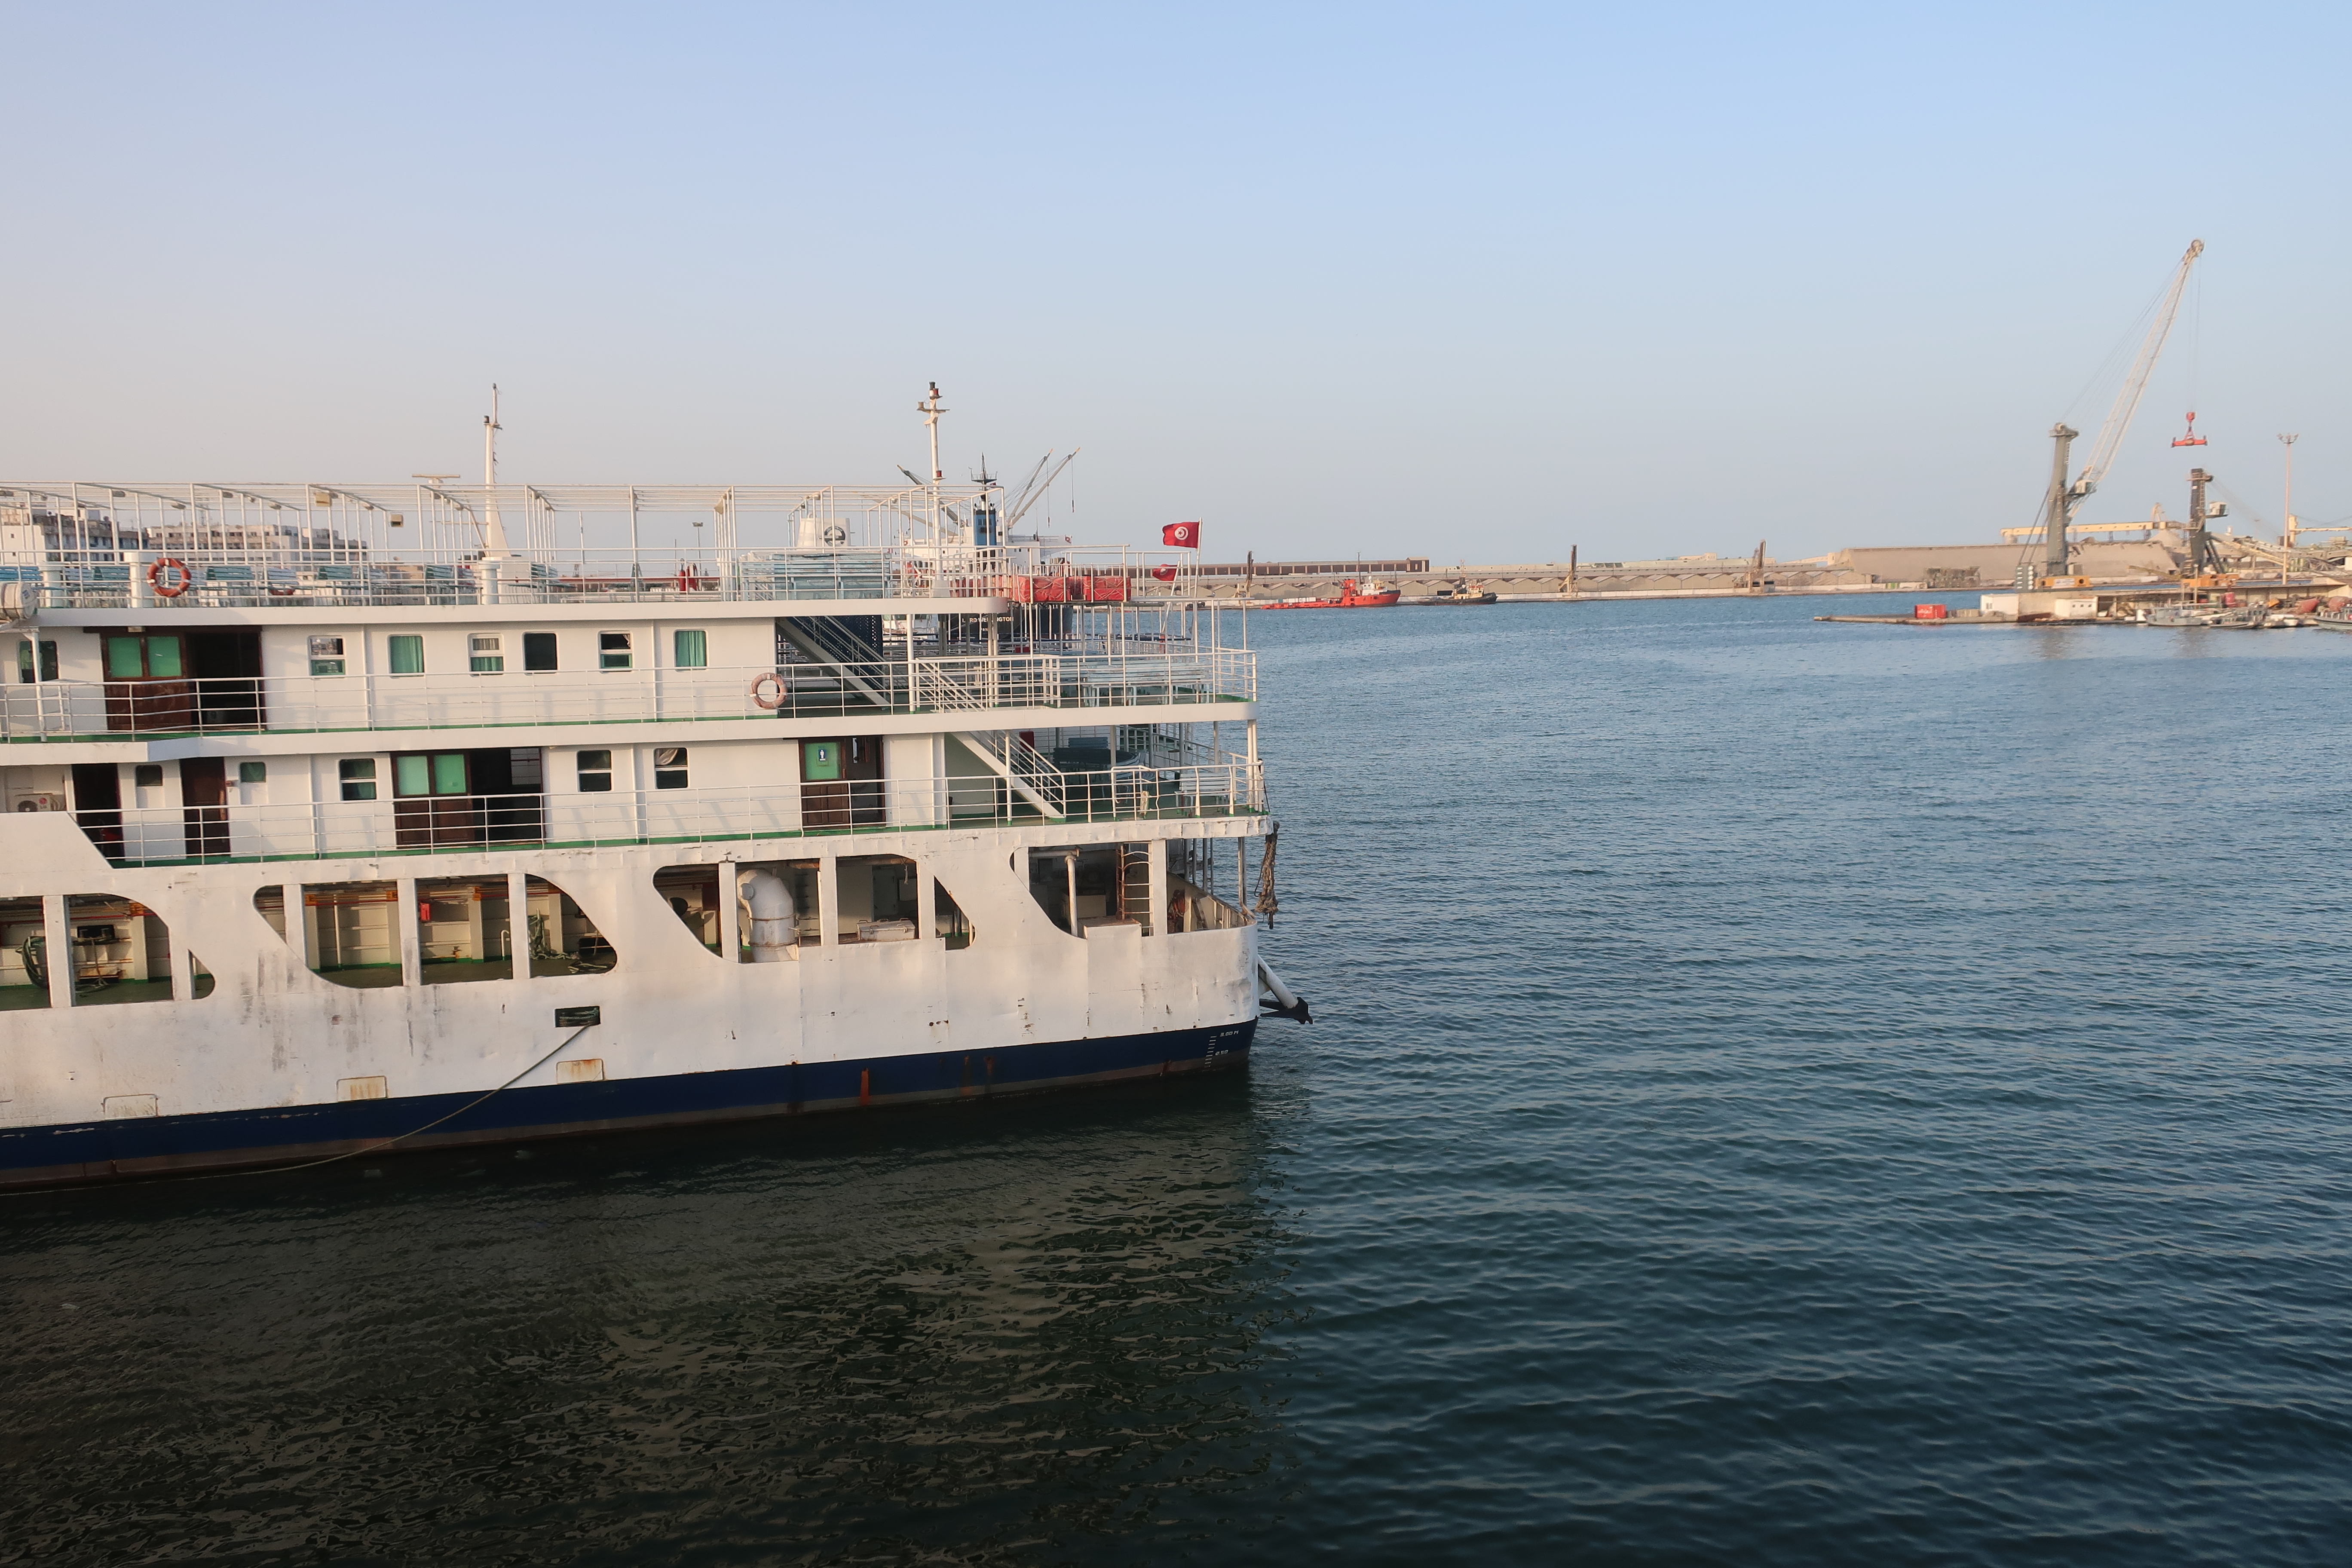
ship, seagulls, water, sky, boat, bird, watercraft, vehicle, cloud, horizon, lake, calm, naval architecture, wind wave, art, water transportation, ocean, recreation, evening, boats and boating equipment and supplies, wave, painting, afterglow, boating, liquid, fisherman, sea, fluid, waterway, passenger ship, channel, port, harbor, machine, city, transport hub, transport, loch, freight transport, crane